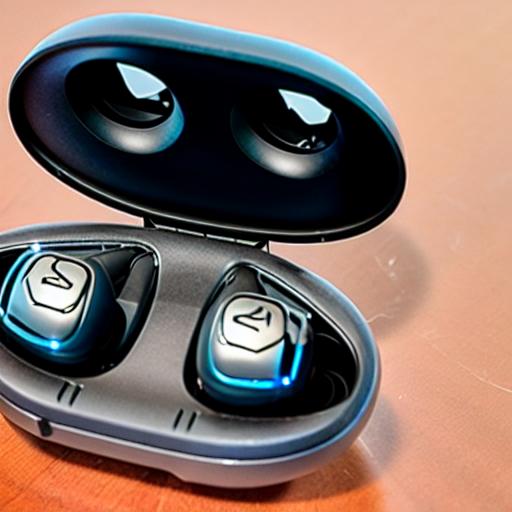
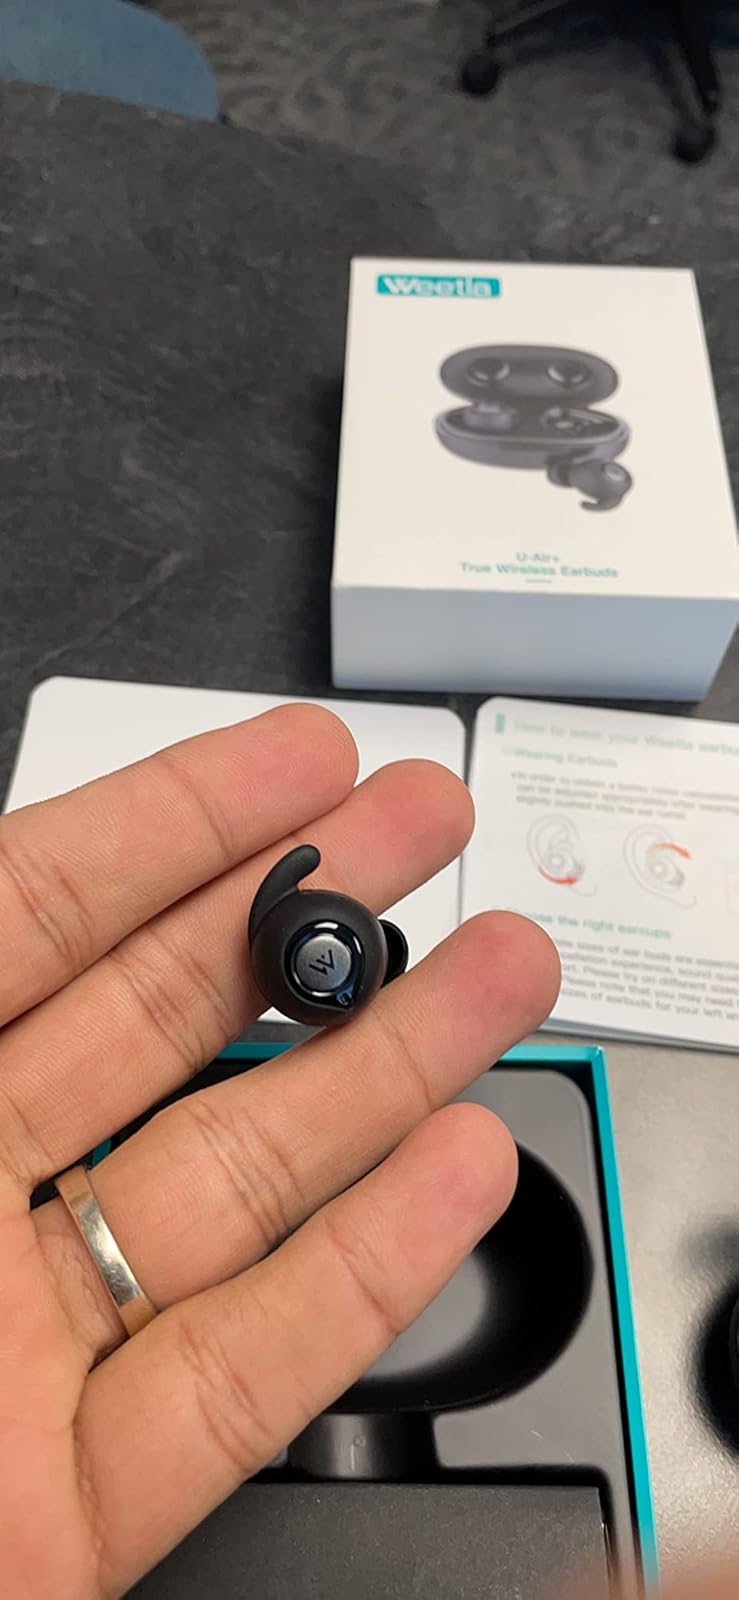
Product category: earbuds
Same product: no